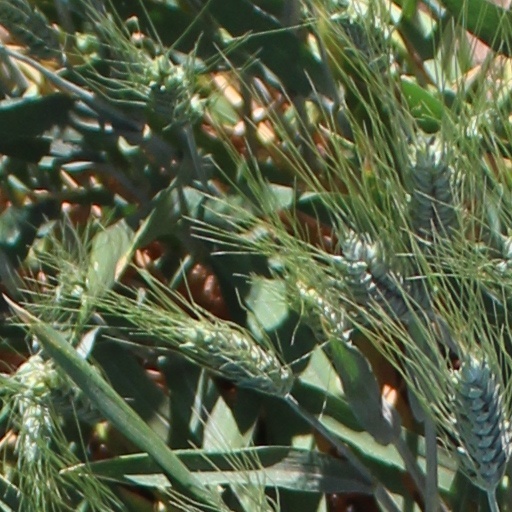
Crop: wheat